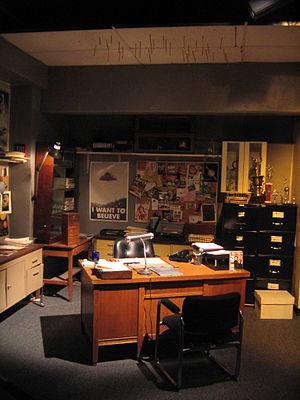
Fox Mulder est un personnage de l'univers d'X-Files. C'est un agent du FBI qui travaille sur les affaires non classées, des affaires particulièrement étranges et mystérieuses, potentiellement liées au surnaturel et au paranormal, et donc laissées sans suite. Il apparaît pour la première fois dans l'épisode pilote de la série.
X-Files : Aux frontières du réel, également connue sous les titres X-Files ou Aux frontières du réel, est une série télévisée américaine de science-fiction en 218 épisodes de 43 minutes, fondée par Chris Carter et diffusée entre le 10 septembre 1993 et le 21 mars 2018 sur le réseau Fox.